Khosrow I

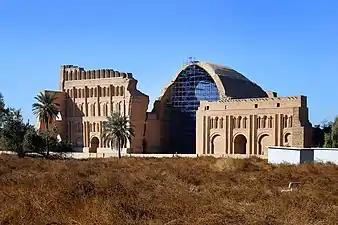
The ruins of the Taq-e Kasra today

Khosrow, like all other Sasanian rulers, was an adherent of Zoroastrianism. Since the 5th century, the Sasanian monarchs had been made aware of the significance of the religious minorities in the realm, and as a result tried to homogenize them into a structure of administration where according to legal principles, all would be treated straightforwardly as "mard / zan ī šahr", i.e. "man/woman citizen (of the Empire)." Jews and notably Christians had accepted the concept of Iran and considered themselves part of the nation. By the time of Khosrow, the leader of the Church of the East had the title of "Catholicos of Iran" ("Ērān Cathollicos").